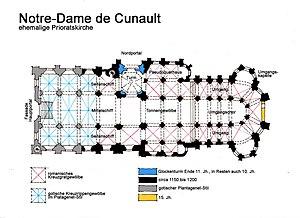
Plan de l'église Notre-Dame de Cunault